Soil in Dogu'a Tembien

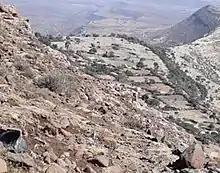
View on the incised Giba plateau, down from Ts'arot

This land system occurs on Agula Shale at the east of Dogu’a Tembien, it is predominant in "tabias" Addi Azmera, Mizane Birhan and parts of Debre Nazret, Haddinnet and Addilal.